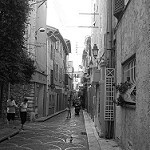
Label: B & W